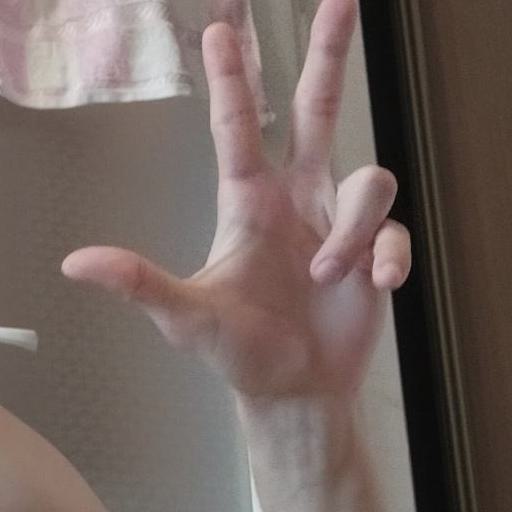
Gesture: three2